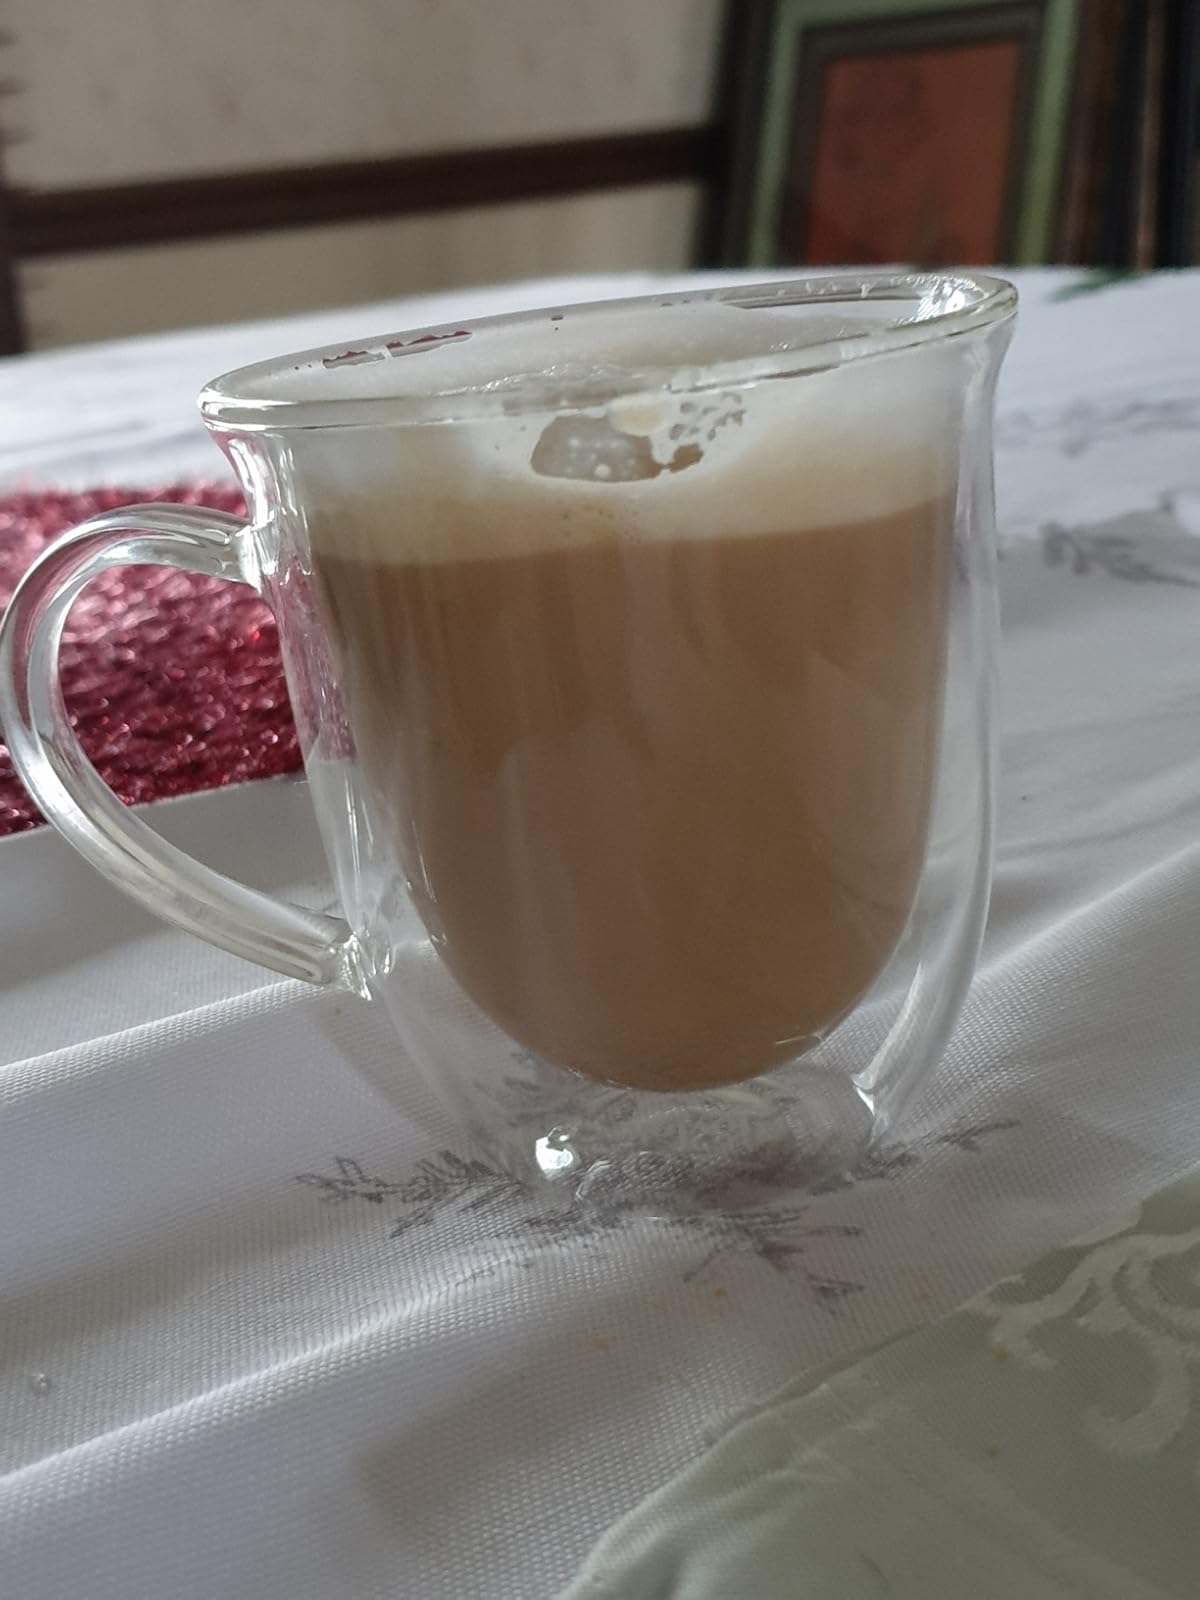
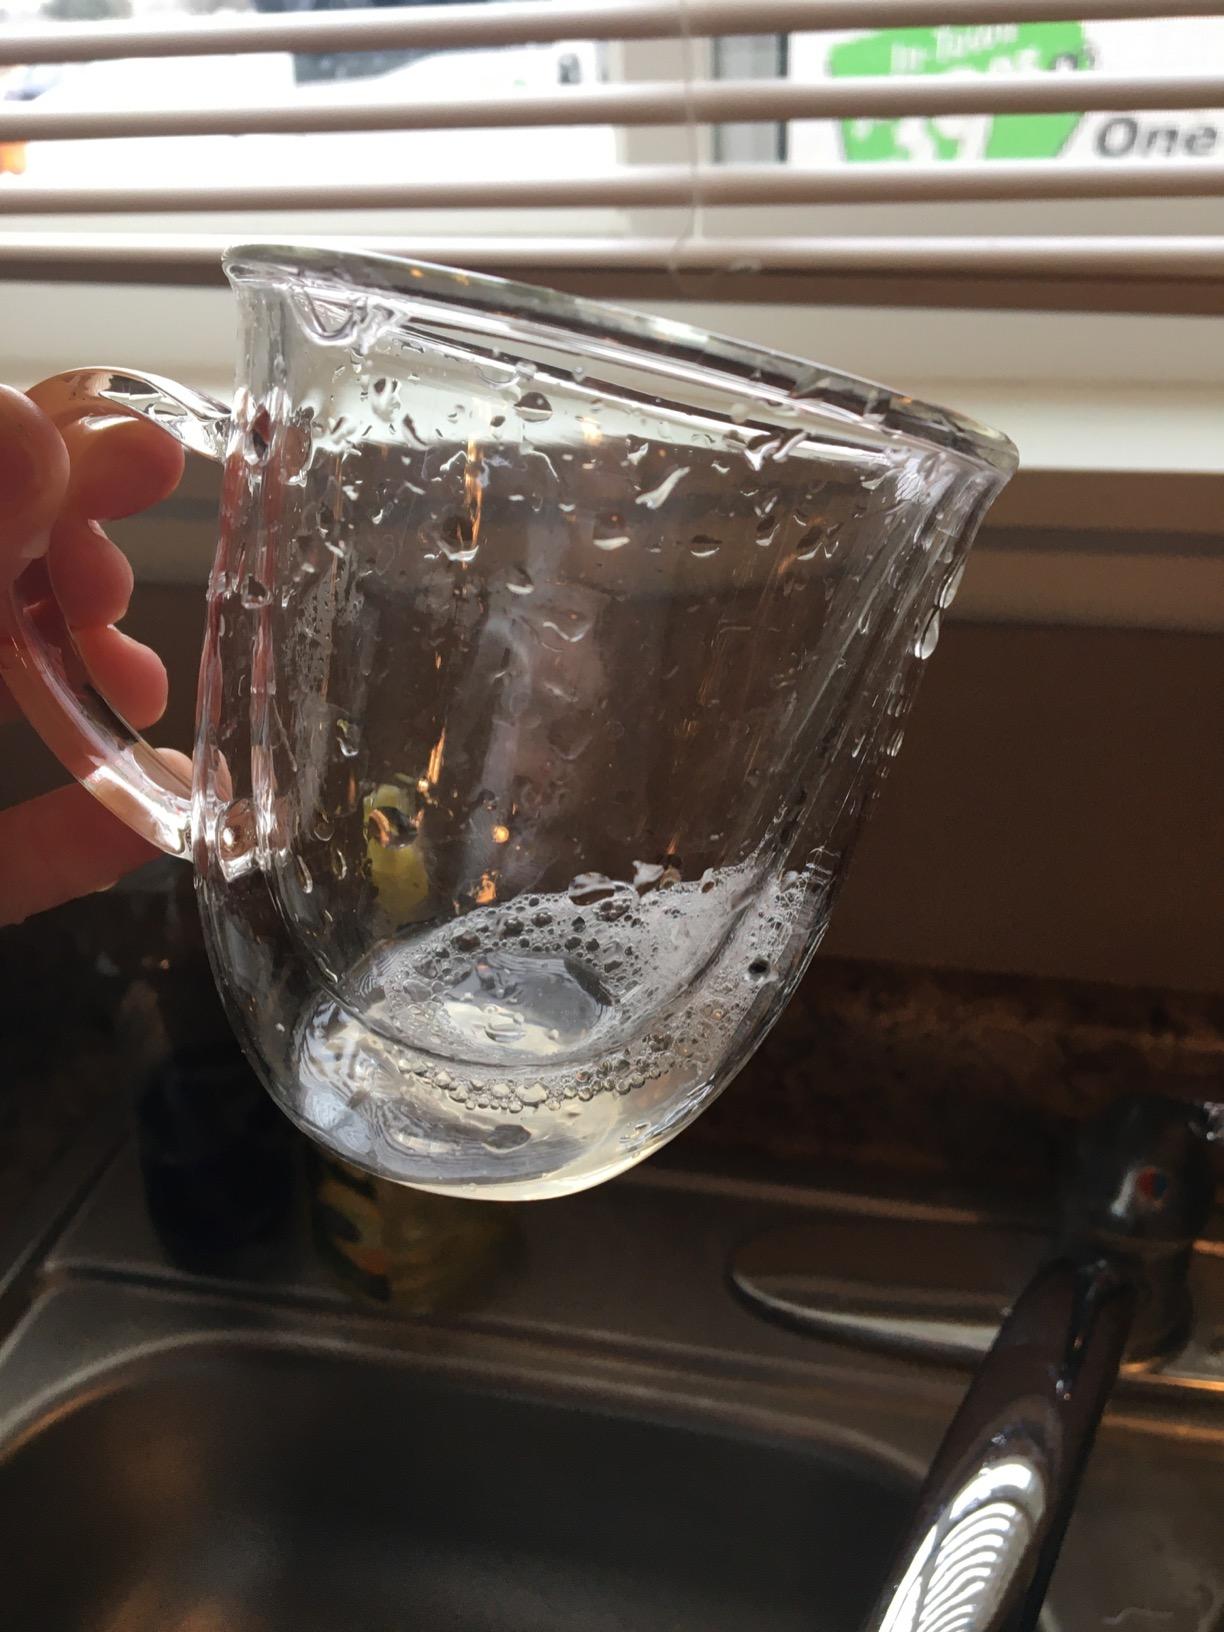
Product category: items_mug
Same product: yes